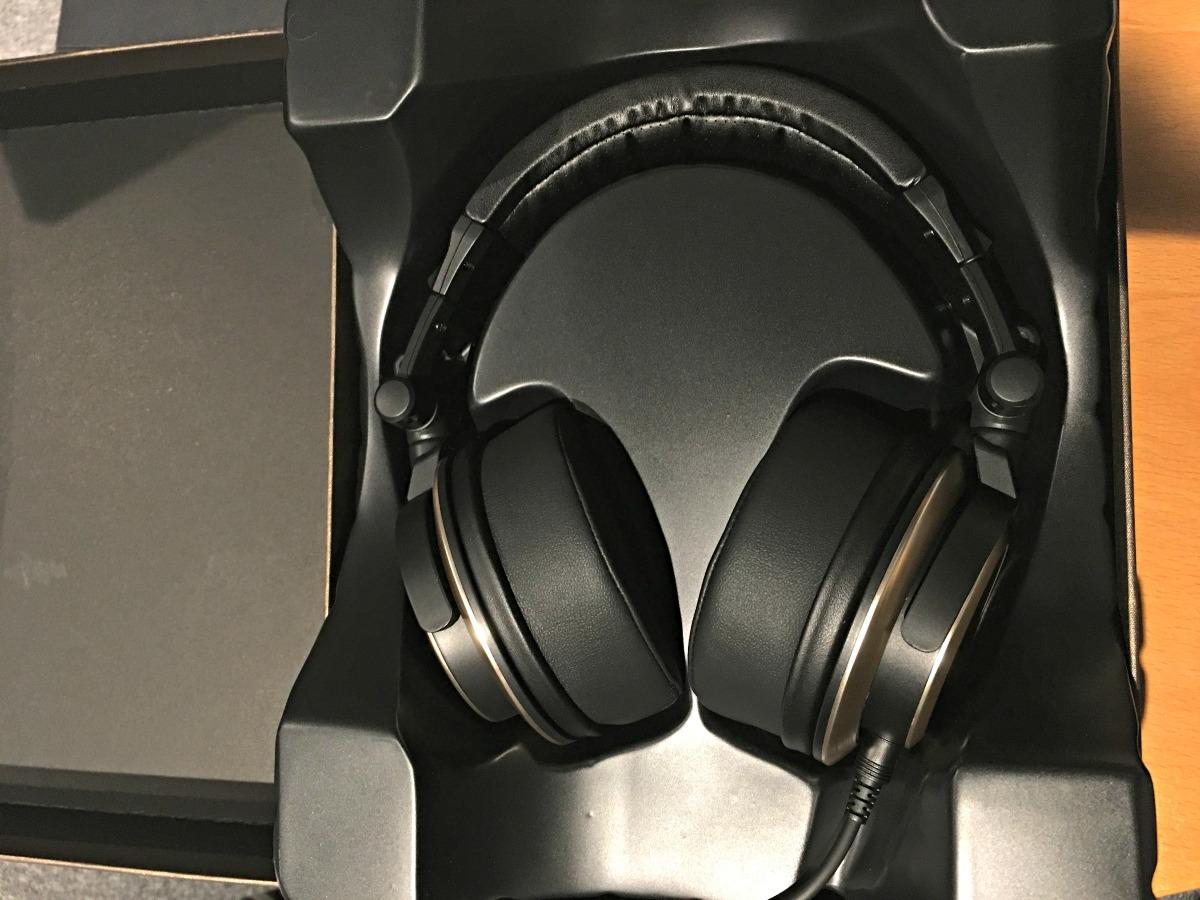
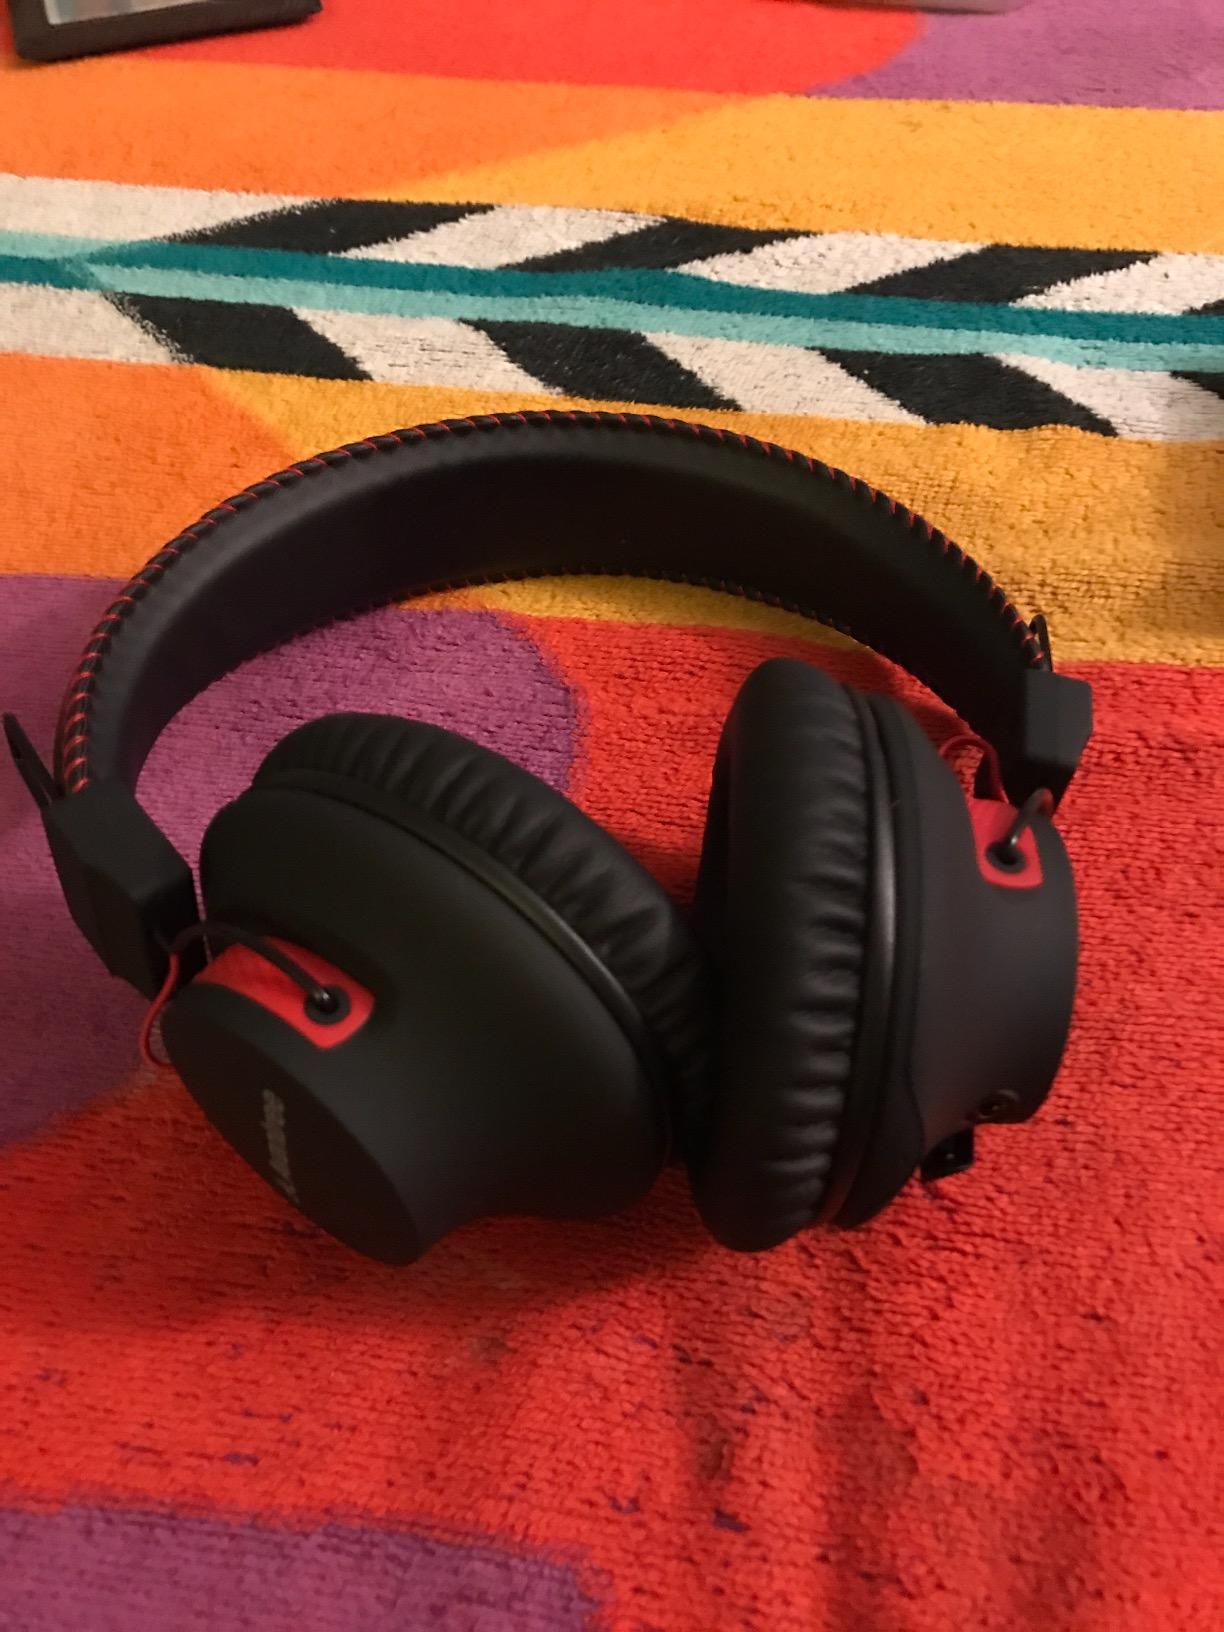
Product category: headphones
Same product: no